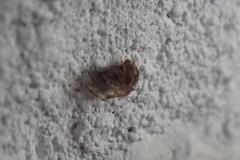
Species: Parasteatoda_tepidariorum